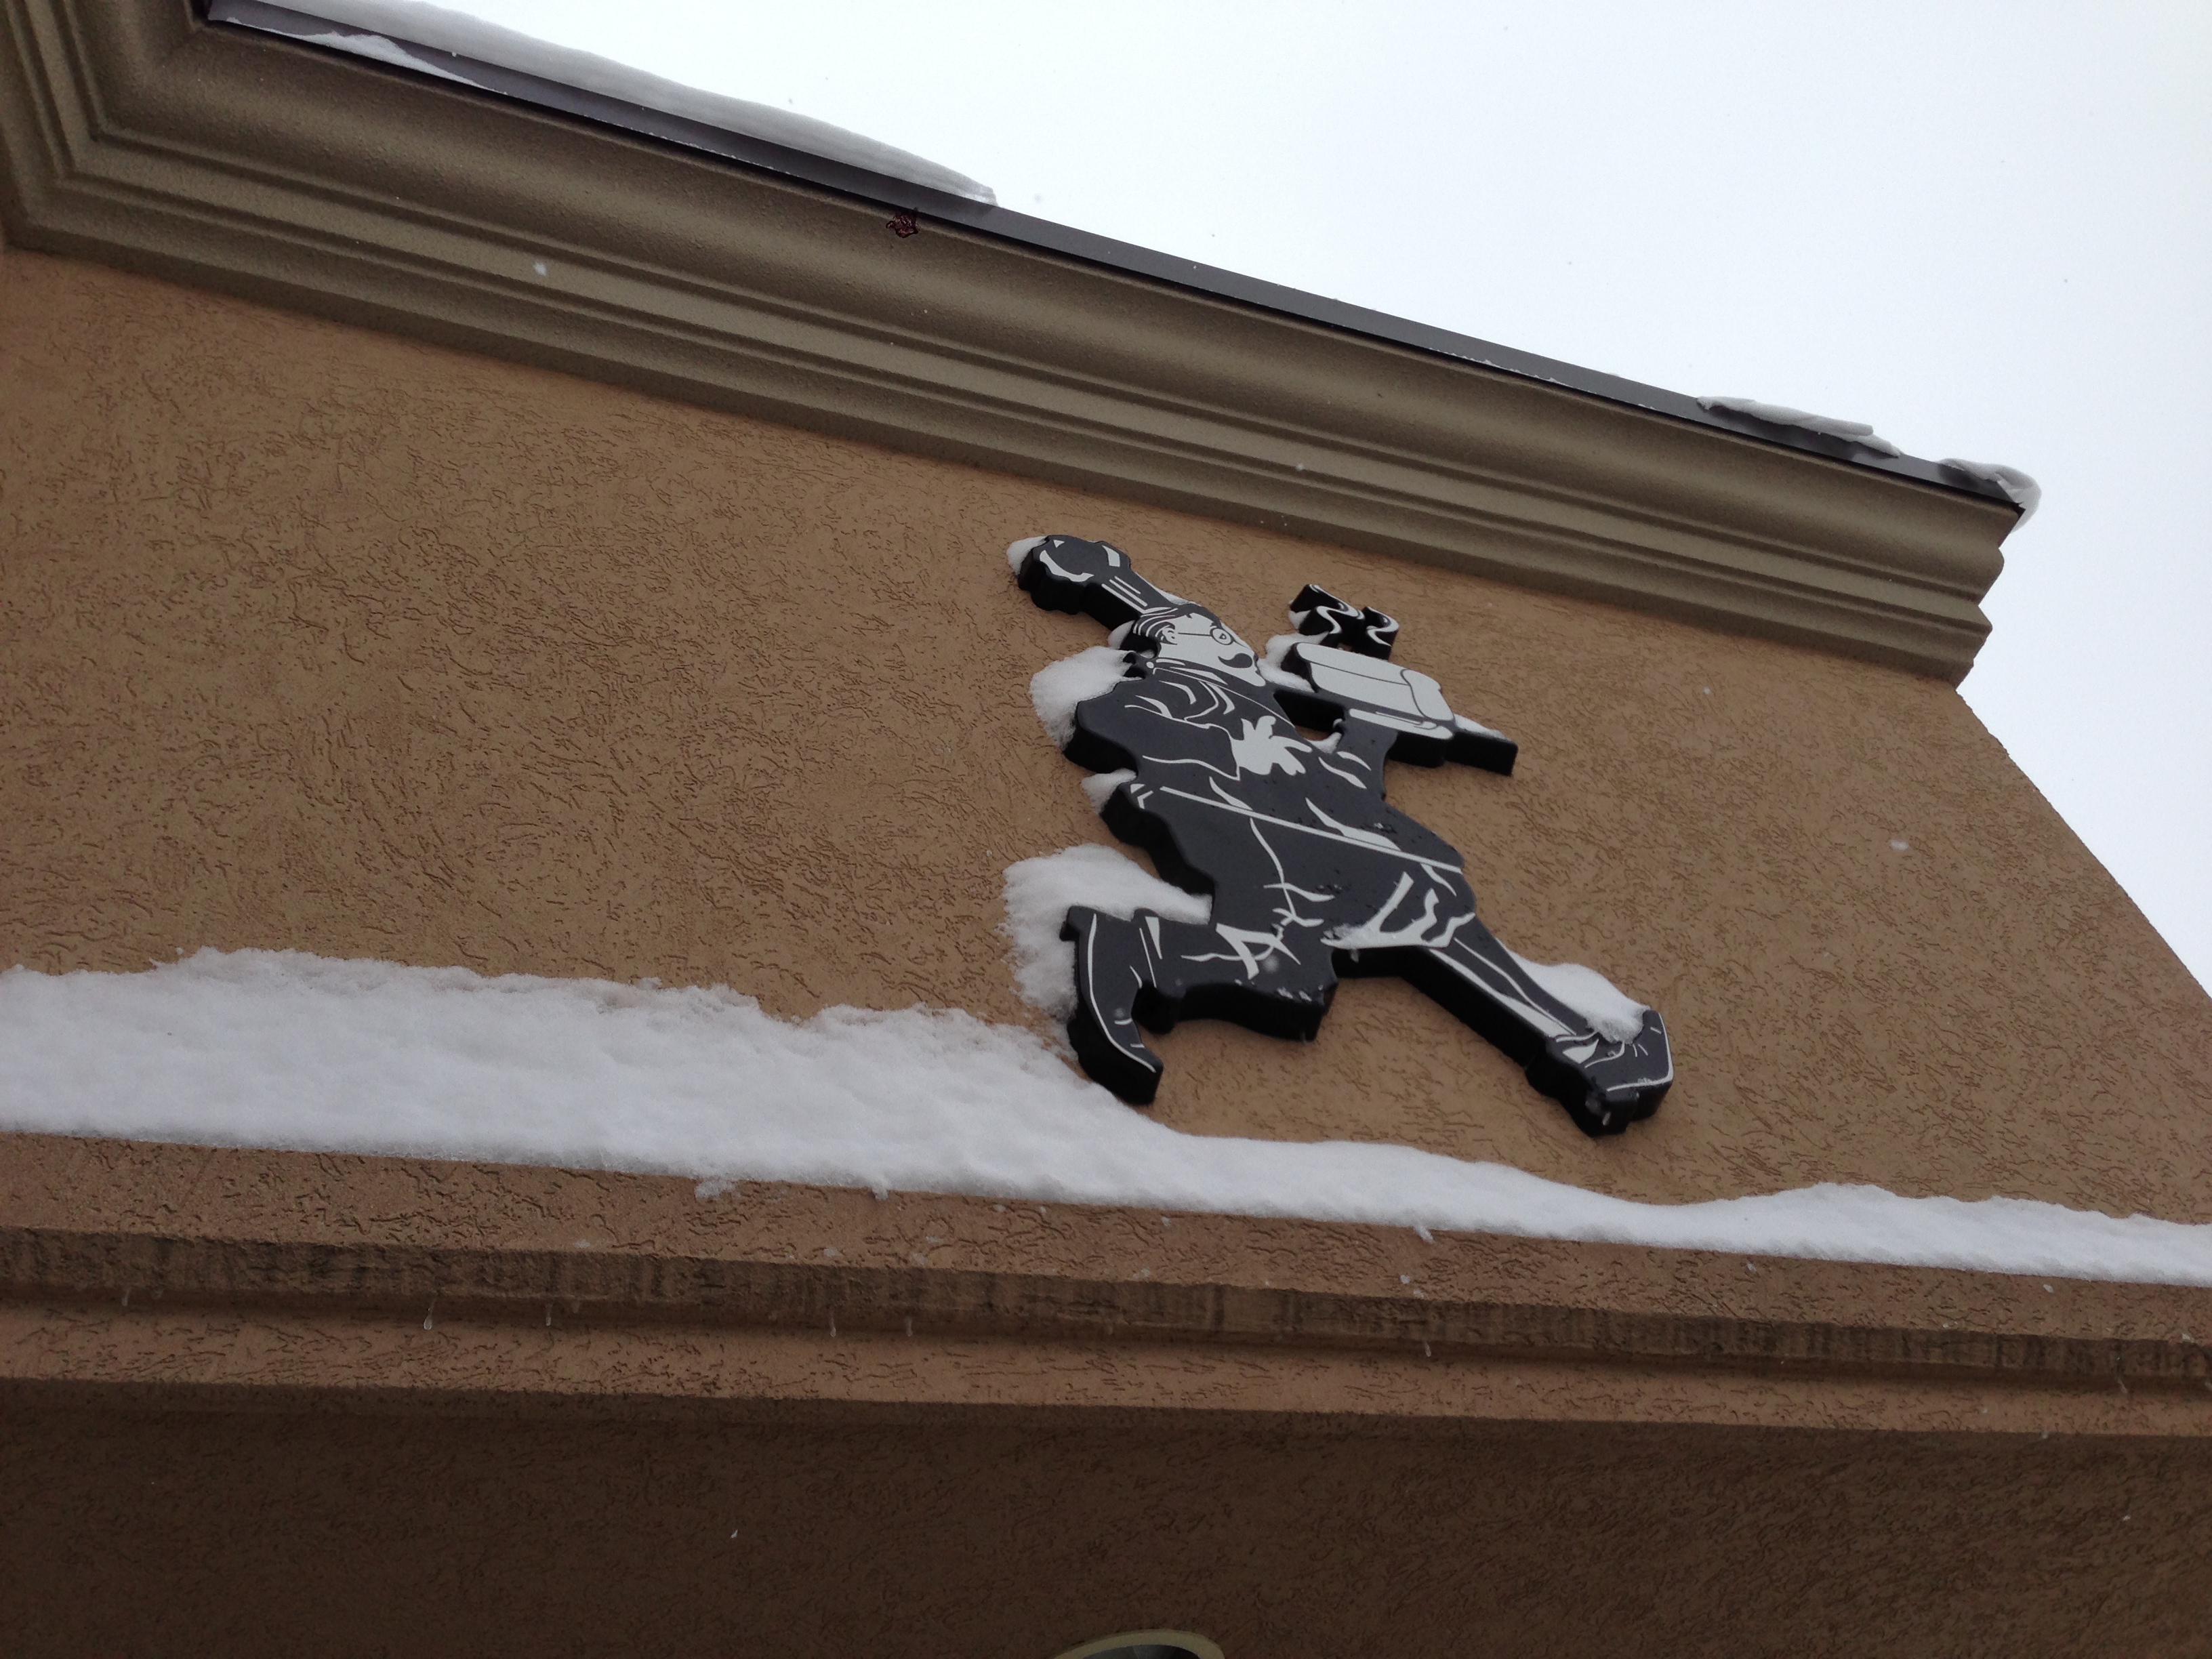
wall, vehicle, angle, uploadedbyflickrmobile